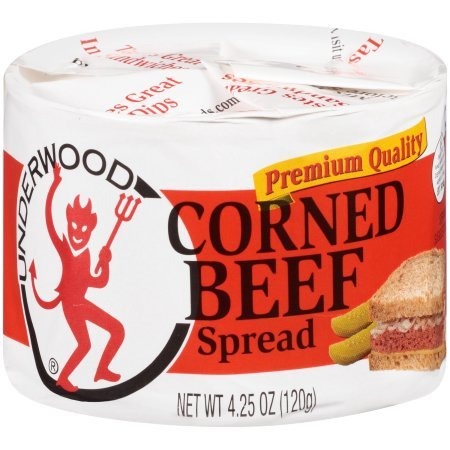
Item Name: Underwood Corned Beef Spread 4.25 oz. Can - Pack of 2
Value: 2.0
Unit: Count

Price: 2.38